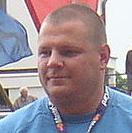
Age: 29